Refuge castle

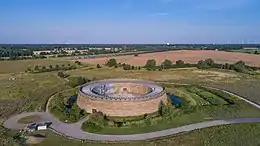
Reconstructed Slavic refuge castle of Raddusch (Lower Lusatia)

A refuge castle or refuge fort (also "Fluchtburg", "Volksburg", "Bauernburg" or "Vryburg") is a castle-like defensive location, usually surrounded by ramparts, that is not permanently occupied but acts as a temporary retreat for the local population when threatened by war or attack. In former times such sites were also described as giant castles (German: "Hünenburgen") because their origin was ascribed to giants.